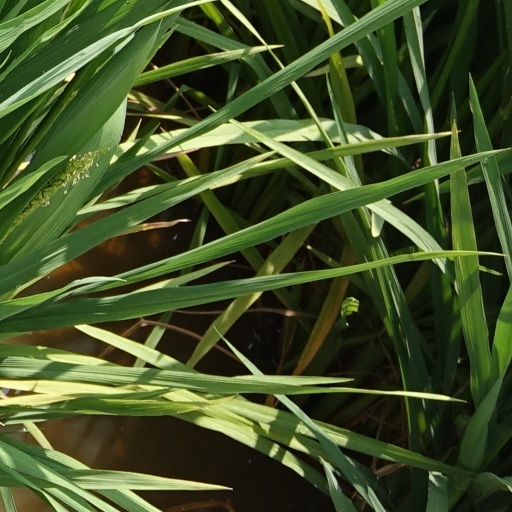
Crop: rice